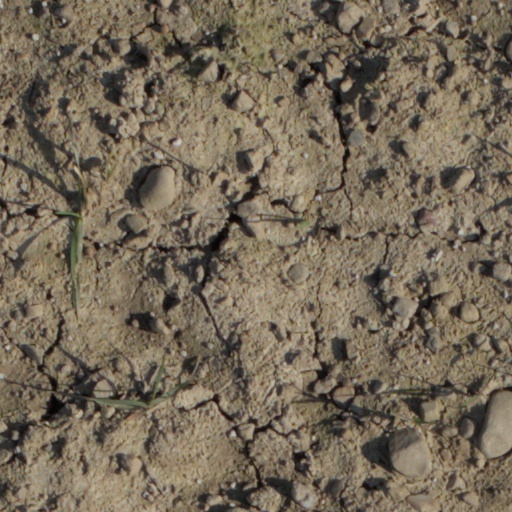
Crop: wheat